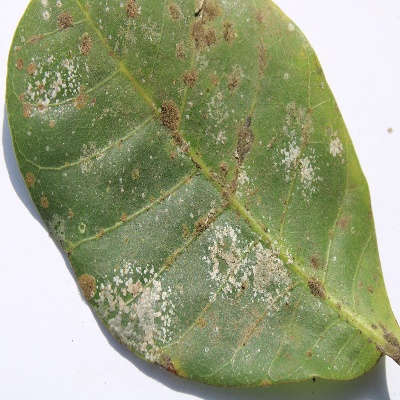
Crop: Cashew
Condition: red rust